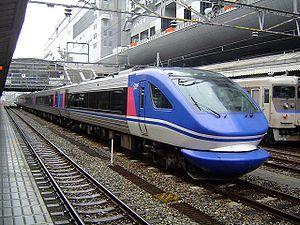
La Chizu Express Co., Ltd. est une entreprise japonaise du troisième secteur sur le transport ferroviaire de passagers. La société étend son réseau sur les préfectures de Hyogo, Okayama et Tottori.